Václav Pletka

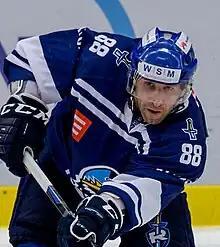
Václav Pletka in 2015

Václav Pletka (born June 8, 1979) is a Czech professional ice hockey player. He plays left wing for HC České Budějovice in the Czech Extraliga. He played in one National Hockey League (NHL) game with the Philadelphia Flyers.